Ayscoughfee Hall

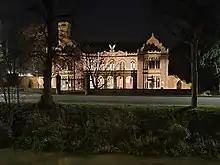
Illuminated Ayscoughfee Hall

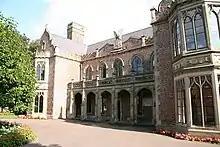
Ayscoughfee Hall (detail).

Ayscoughfee Hall is a grade I listed building and modest associated parkland in central Spalding, Lincolnshire, England, and is a landmark on the fen tour.